Loudspeaker measurement

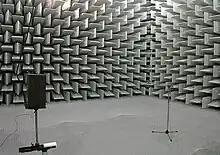
Loudspeaker measurement in an anechoic chamber with acoustically transparent floor-grid

One way to test a loudspeaker requires an anechoic chamber, with an acoustically transparent floor-grid. The measuring microphone is normally mounted on an unobtrusive boom (to avoid reflections) and positioned 1 metre in front of the drive units on the axis with the high-frequency driver. While this can produce repeatable results, such a 'free-space' measurement is not representative of performance in a room, especially a small room. For valid results at low frequencies, a very large anechoic chamber is needed, with large absorbent wedges on all sides. Most anechoic chambers are not designed for accurate measurement down to 20 Hz and most are not capable of measuring below 80 Hz.